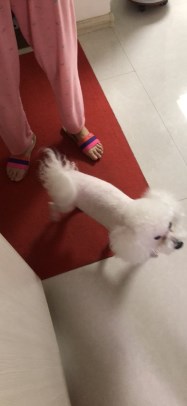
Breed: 3083-n000117-Bichon_Frise